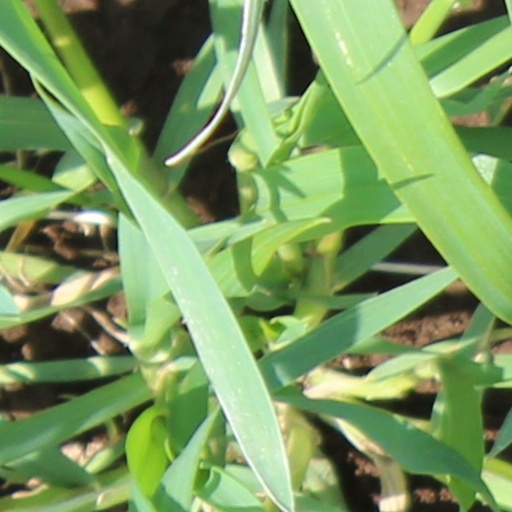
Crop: wheat